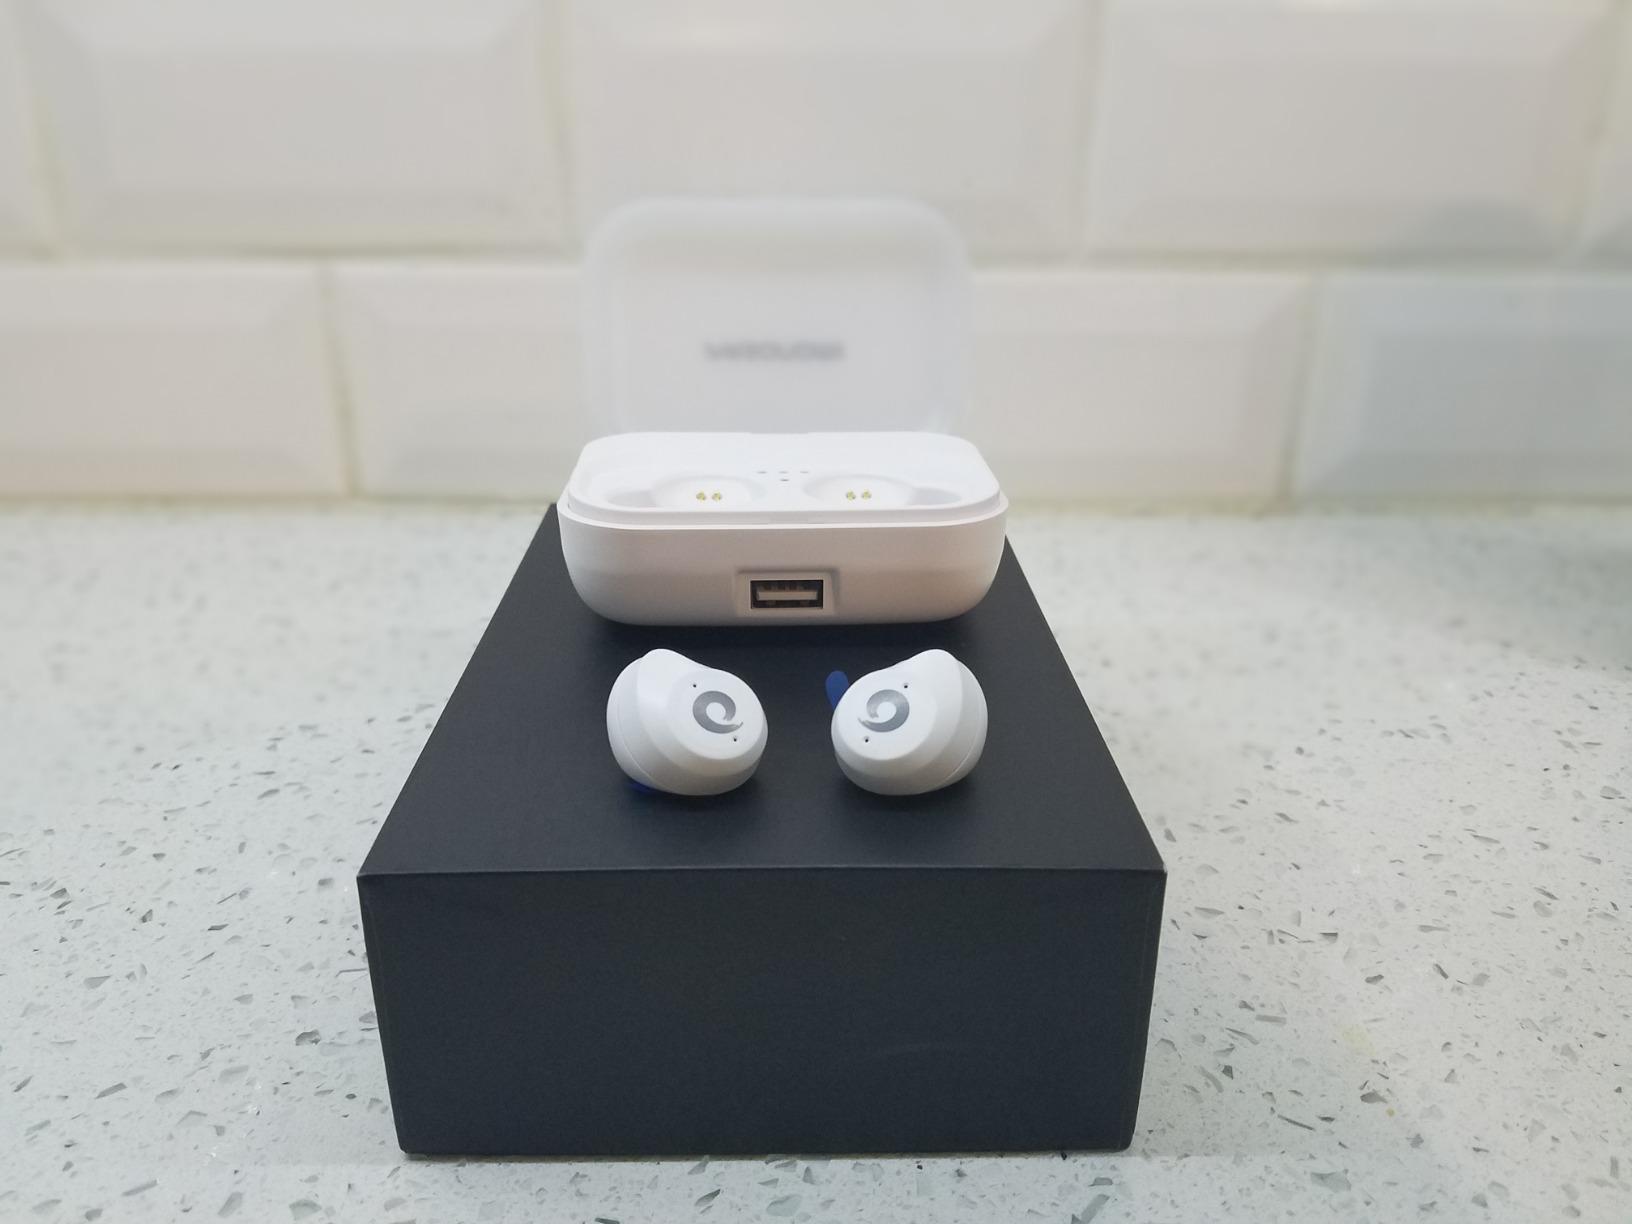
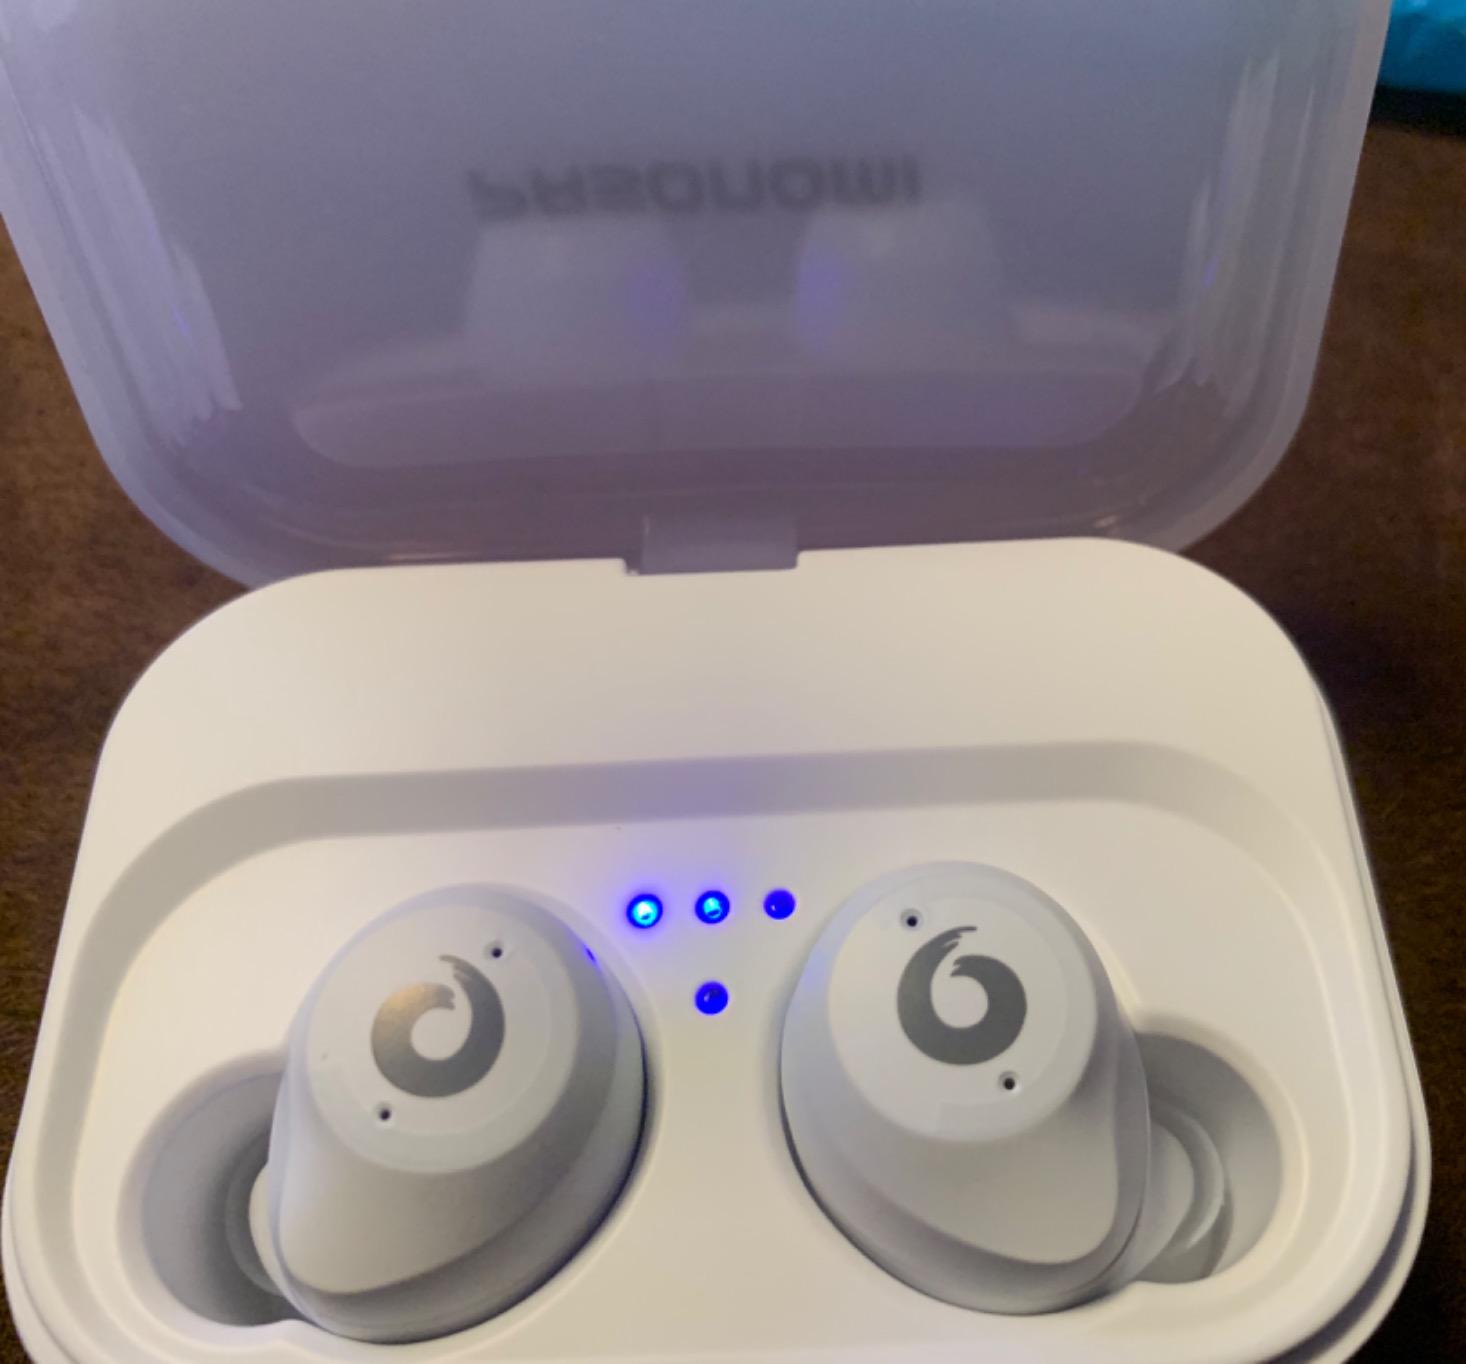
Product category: earbuds
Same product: yes